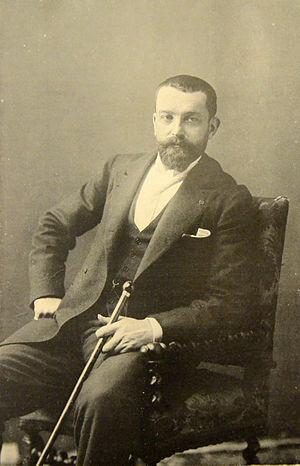
Photo légendée ""Henri Gervex"", dans un article de la ""Revue illustrée"" (Tome relié 1902) Portrait de Henri Gervex"
Henri Gervex, né le 10 septembre 1852 dans l’ancienne commune de Montmartre et mort le 7 juin 1929 à Paris, est un peintre et pastelliste français.